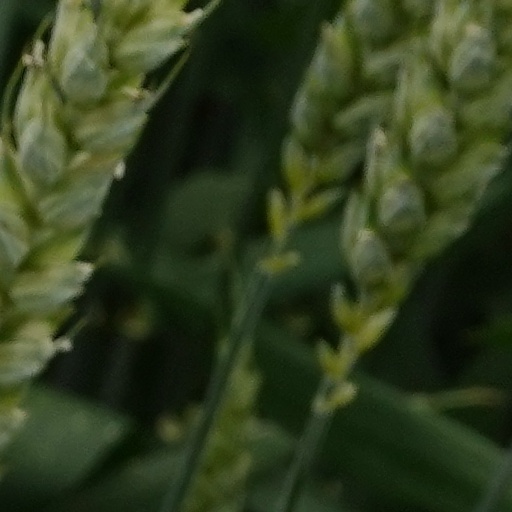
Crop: wheat